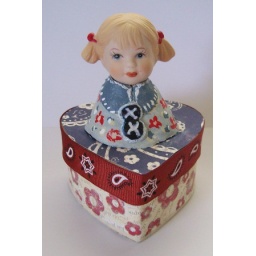
Paper mache box with porcelain bisque head and paper clay torso. Made by me.